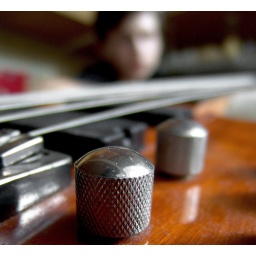
My son got new strings for his bass guitar. Lots of music in the house this weekend!